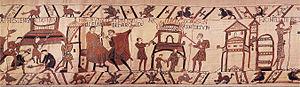
Une motte castrale, souvent appelée « motte féodale » ou parfois « poype » dans certaines régions, est un type particulier de fortification de terre qui a connu une large diffusion au Moyen Âge. Elle est composée d'un remblai de terre rapportée volumineux et circulaire, le tertre. Il existe plusieurs formes d'édification de ces ouvrages dans toutes les régions d'Europe.
Ælfgyva est un personnage énigmatique de la Tapisserie de Bayeux qui apparaît dans une scène dont le sens est aujourd'hui perdu. Cette scène est comprise entre l'arrivée d'Harold Godwinson à la cour de Guillaume le Conquérant, après son naufrage en Ponthieu, et la campagne normande contre la Bretagne.